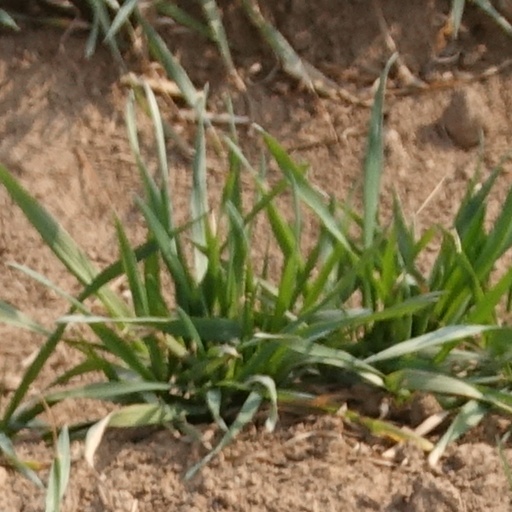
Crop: wheat